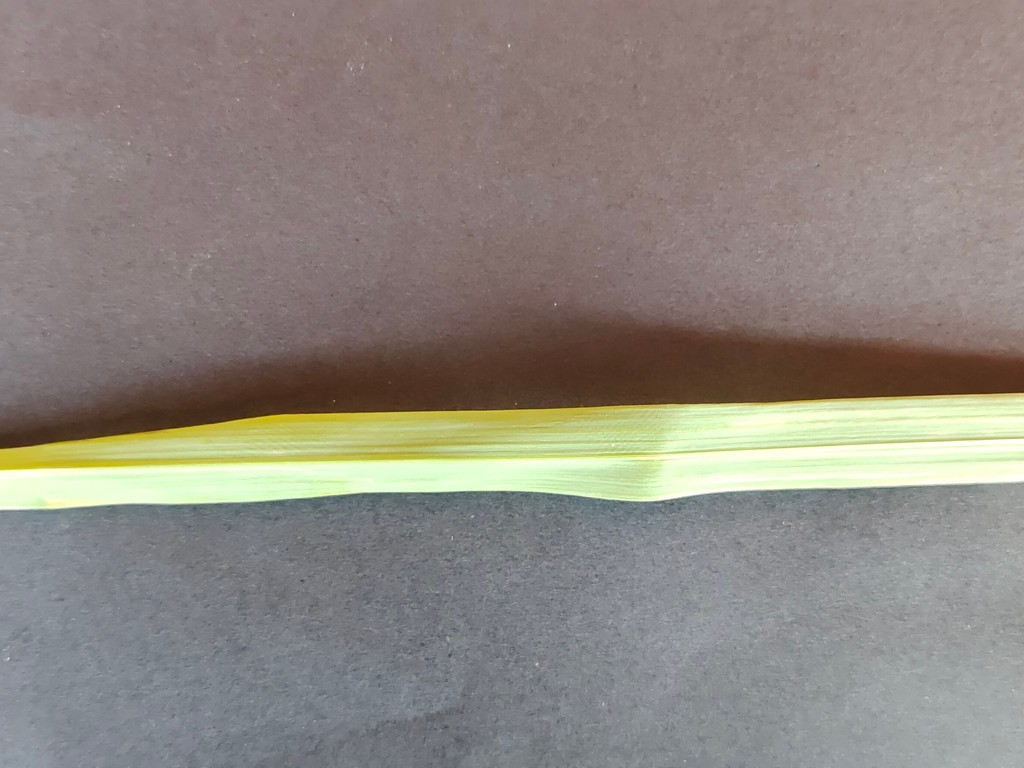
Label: Healthy